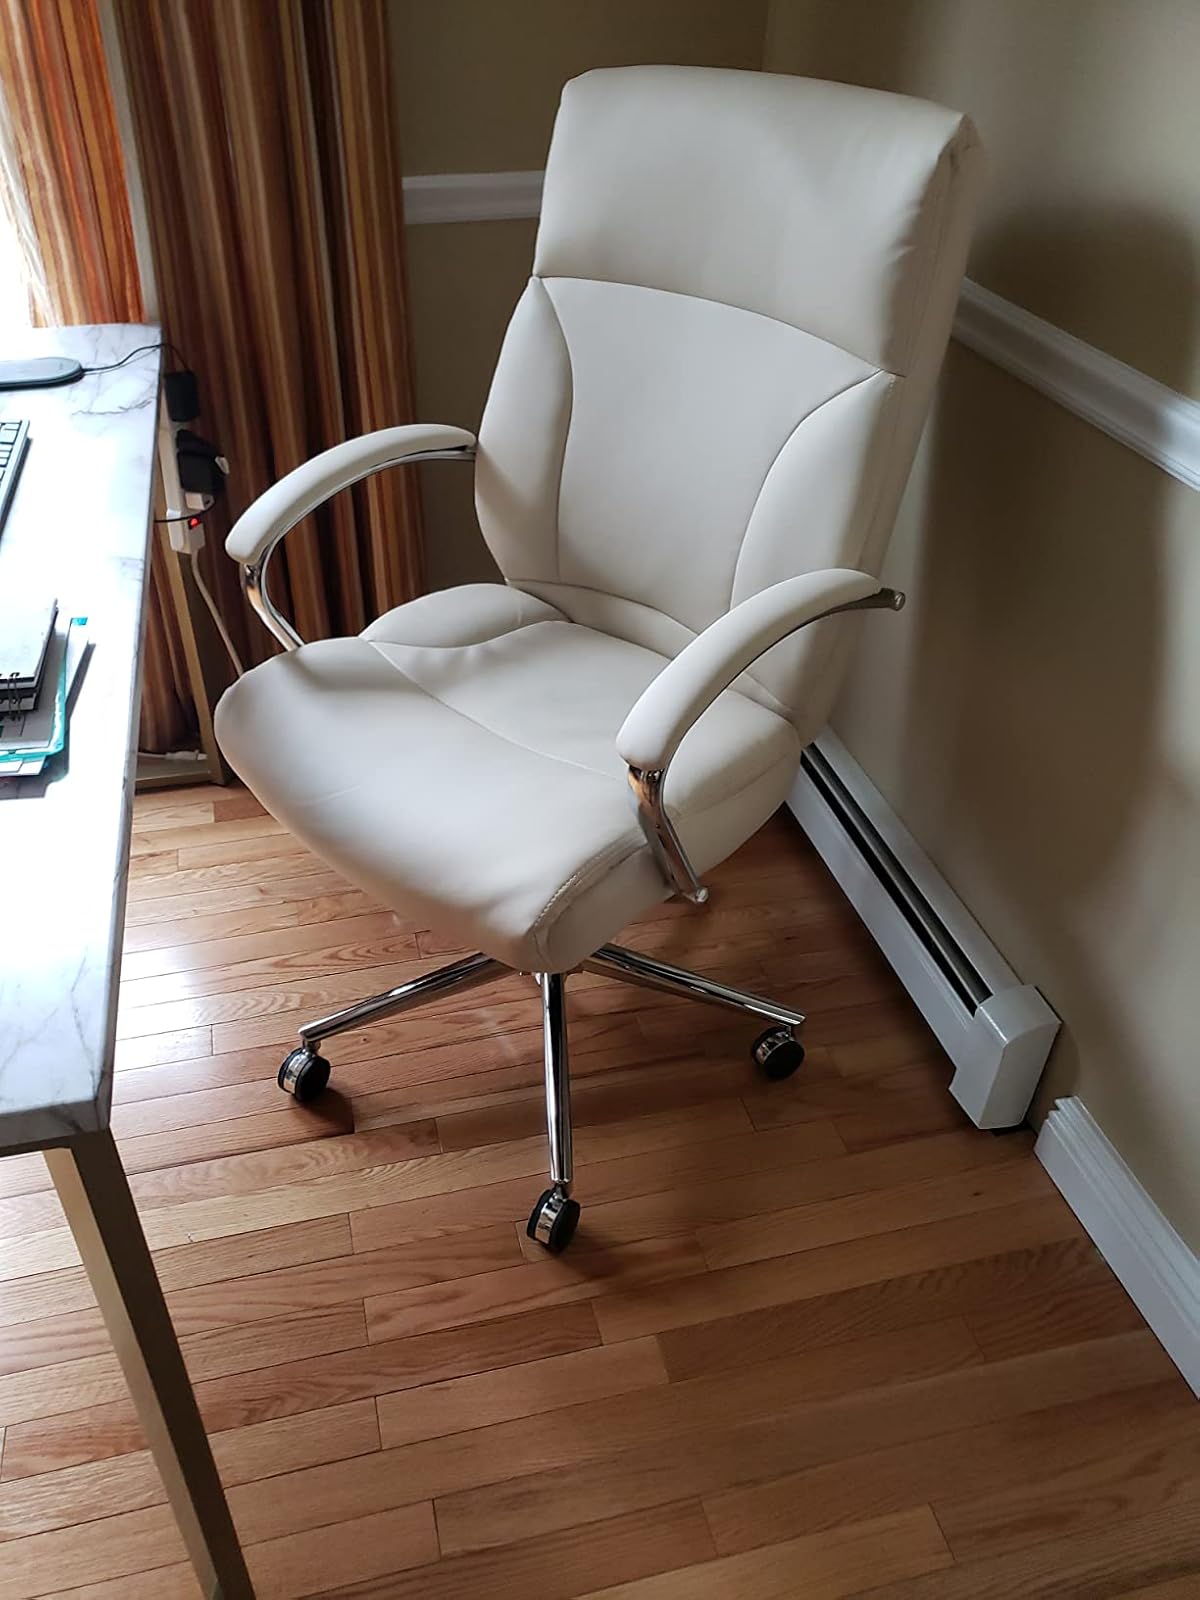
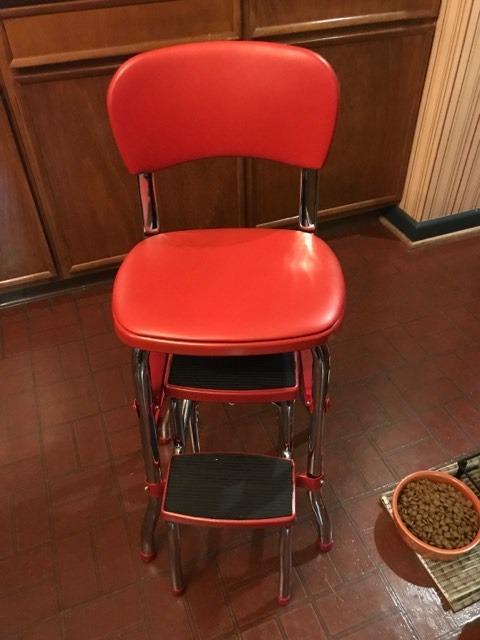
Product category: items_chair
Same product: no